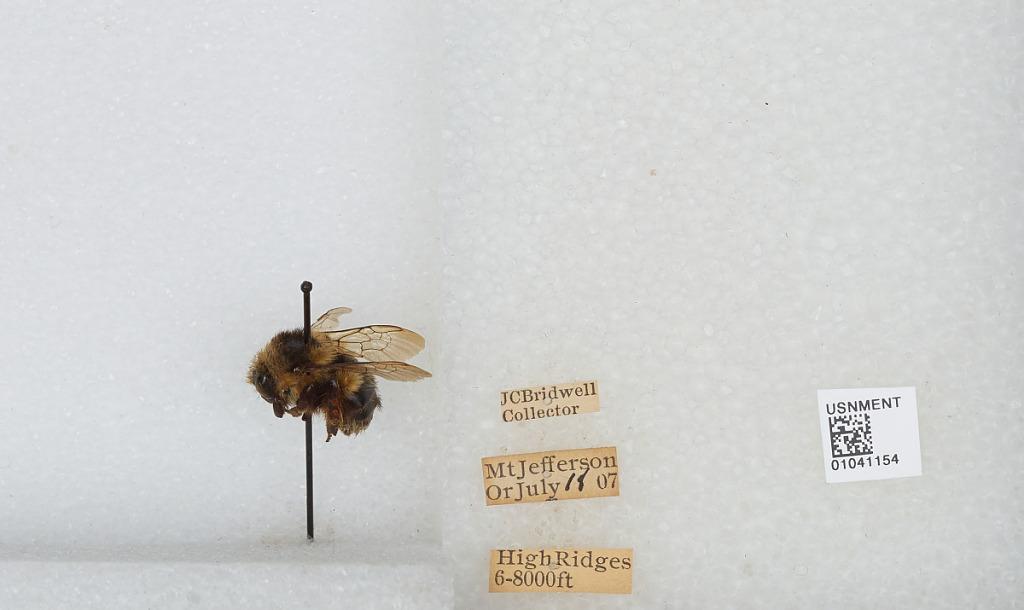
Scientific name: Bombus sp.
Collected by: J. Bridwell
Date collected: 1907-7-18
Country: United States
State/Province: Oregon
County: Linn
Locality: Mount Jefferson, High Ridges
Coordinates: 44.6742, -121.799